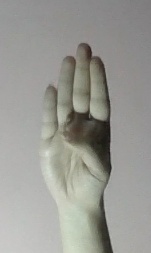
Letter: kaaf